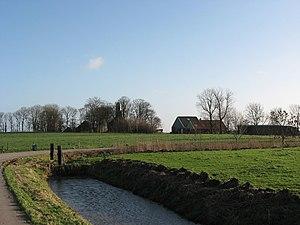
Un terp désigne une élévation artificielle construite par l'homme afin d'accueillir un habitat protégé de l'eau et en particulier du mouvement des marées dans les plaines littorales. Le mot terp est un terme néerlandais venu du Frison, une langue parlée dans la province de Frise aux Pays-Bas.